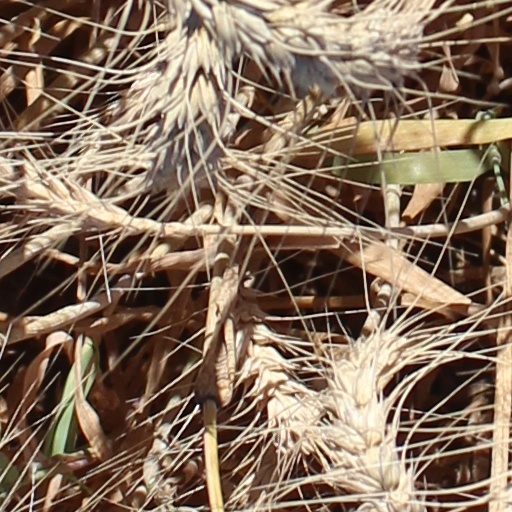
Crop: wheat